Answer in natural language. Consider the 3D positions of the objects in the scene and not just the 2D positions in the image. Is the centerpoint of  Doorway at a higher height than dark frame red plaid blanket bed? Choose between the following options: no or yes
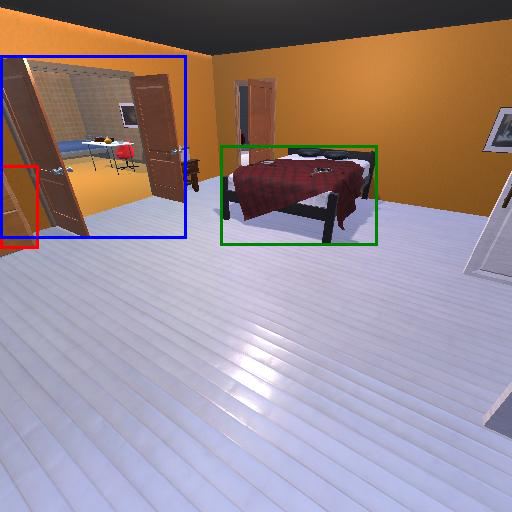
<answer>yes</answer>